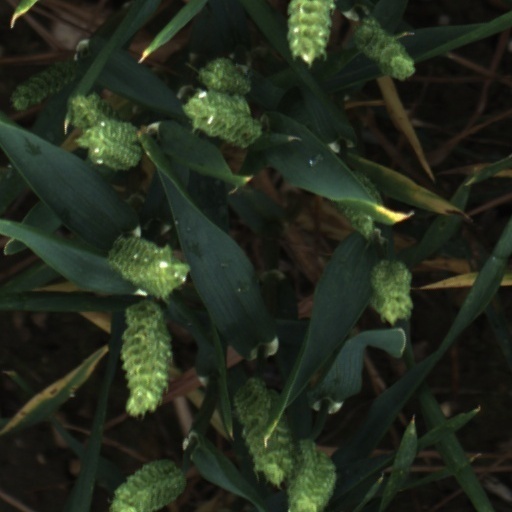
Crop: wheat